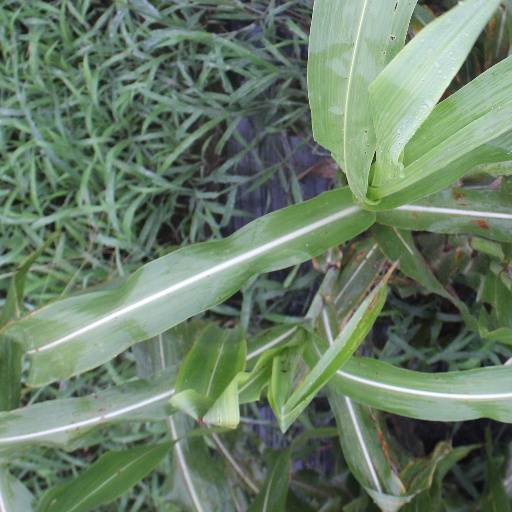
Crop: sorghum